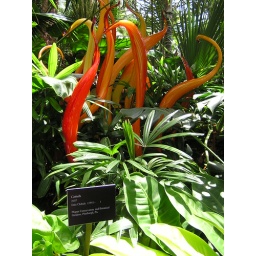
this is orange hand blown art glass by David Chihuly